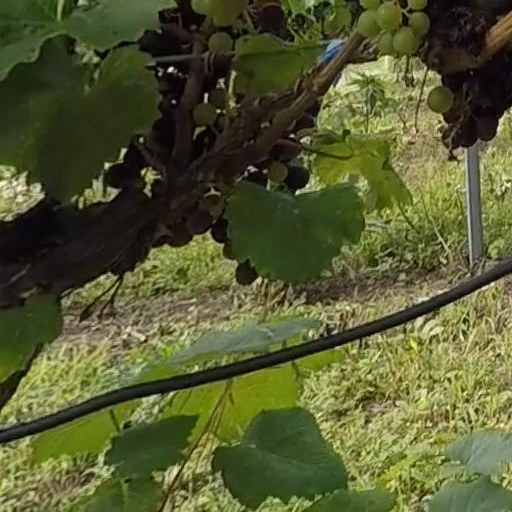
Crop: grape